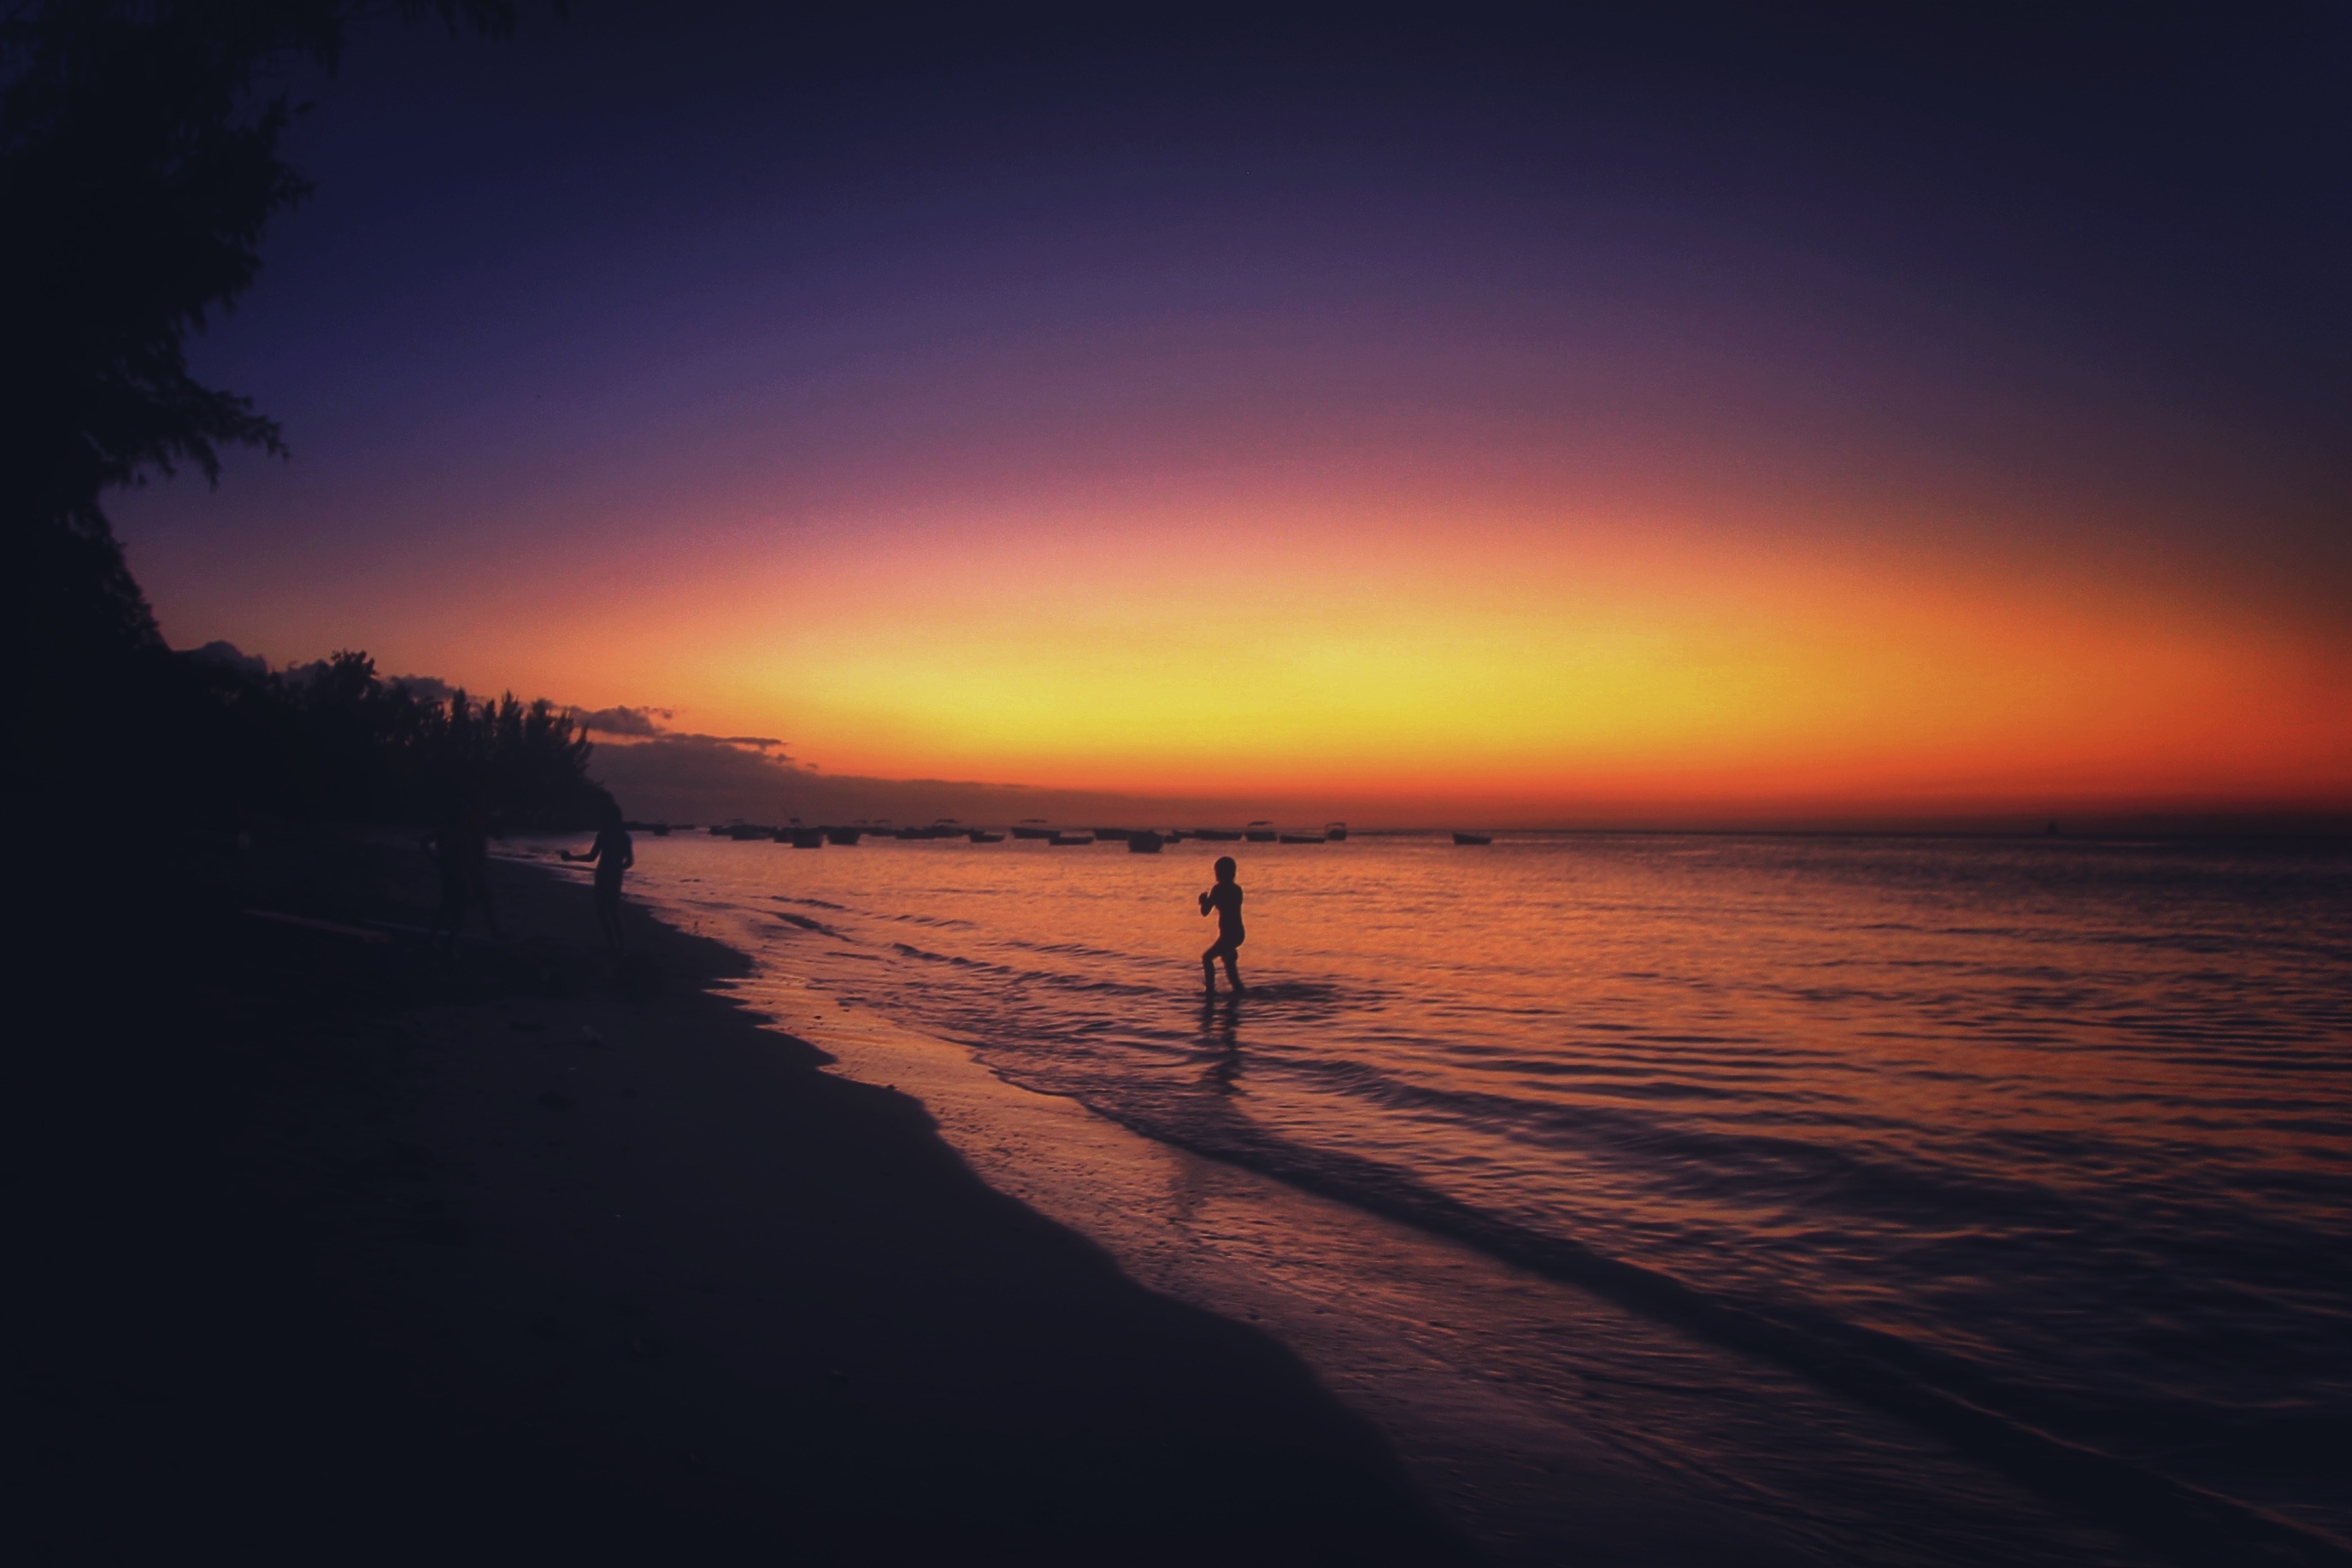
beach, sea, coast, water, sand, ocean, horizon, silhouette, cloud, sun, sunrise, sunset, sunlight, morning, shore, wave, dawn, atmosphere, summer, vacation, seaside, dusk, evening, reflection, holiday, waves, afterglow, wind wave